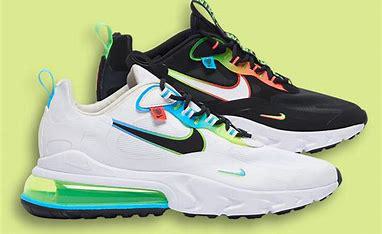
Brand: Nike
Model: Air Max 270 React